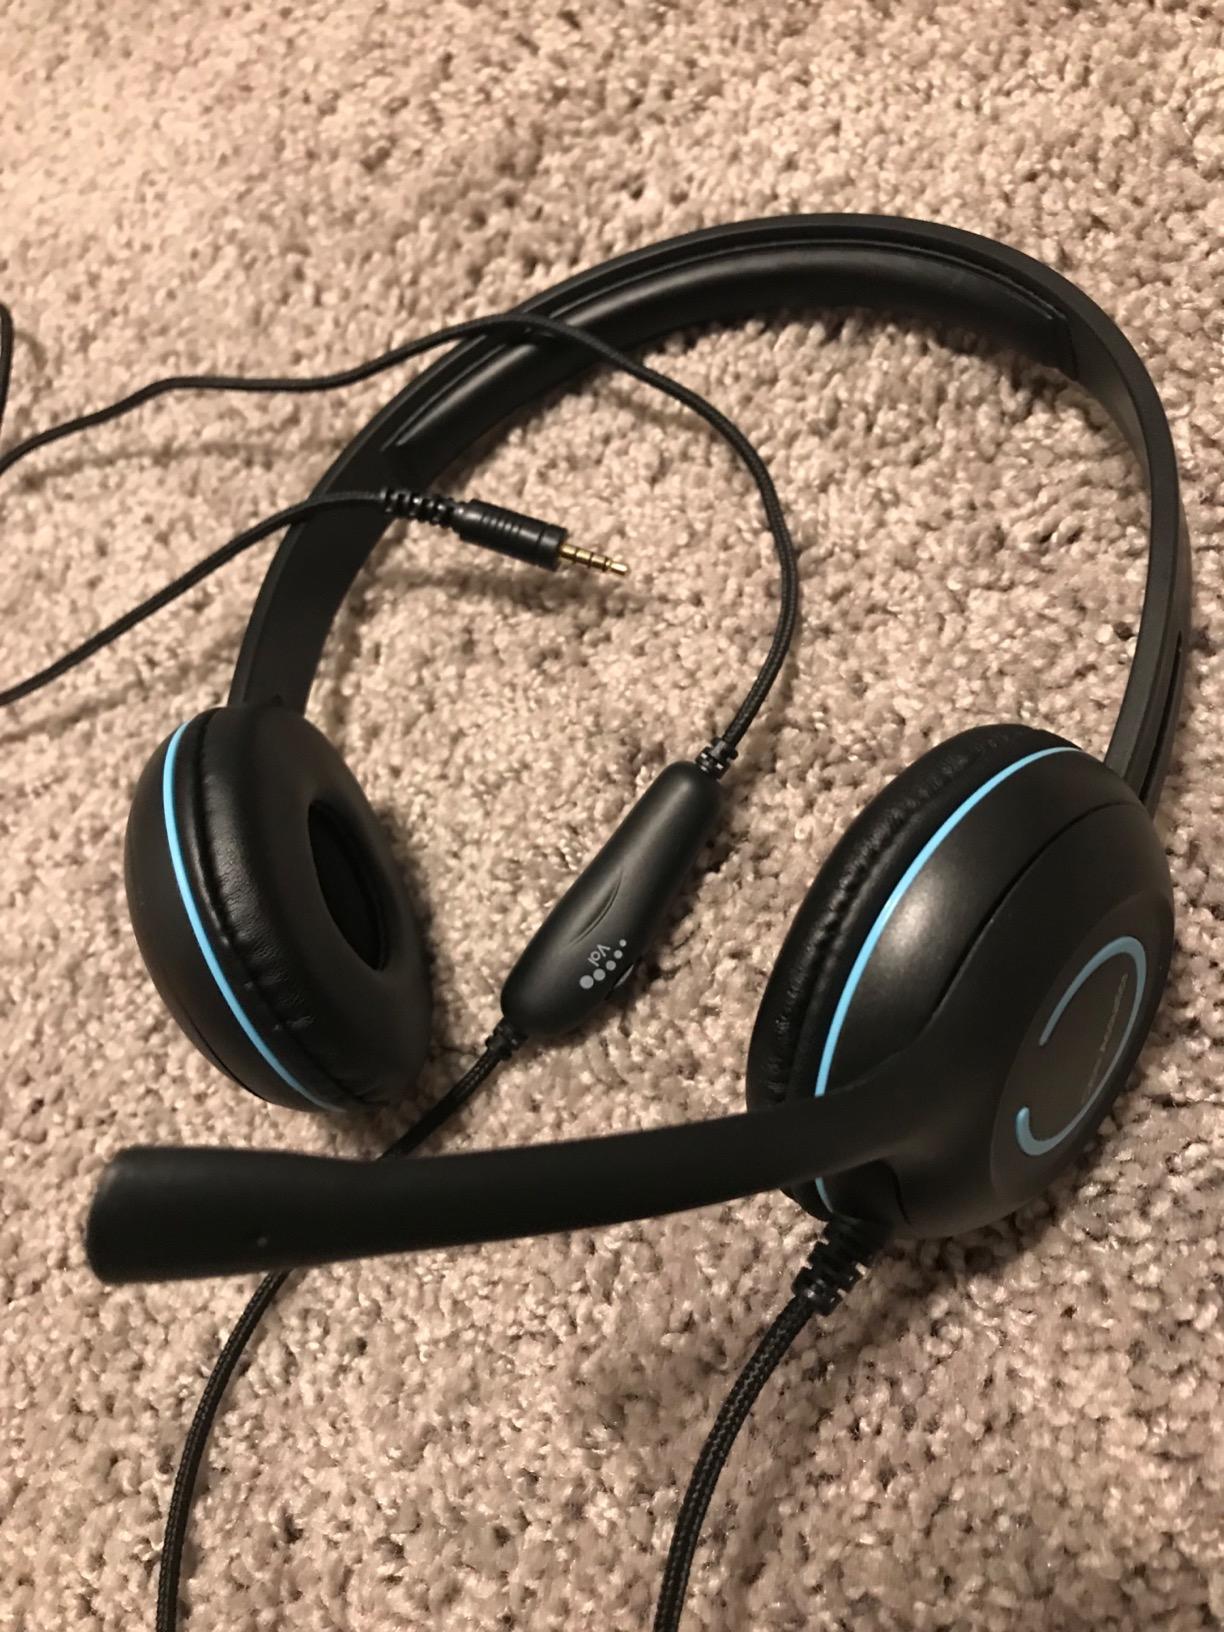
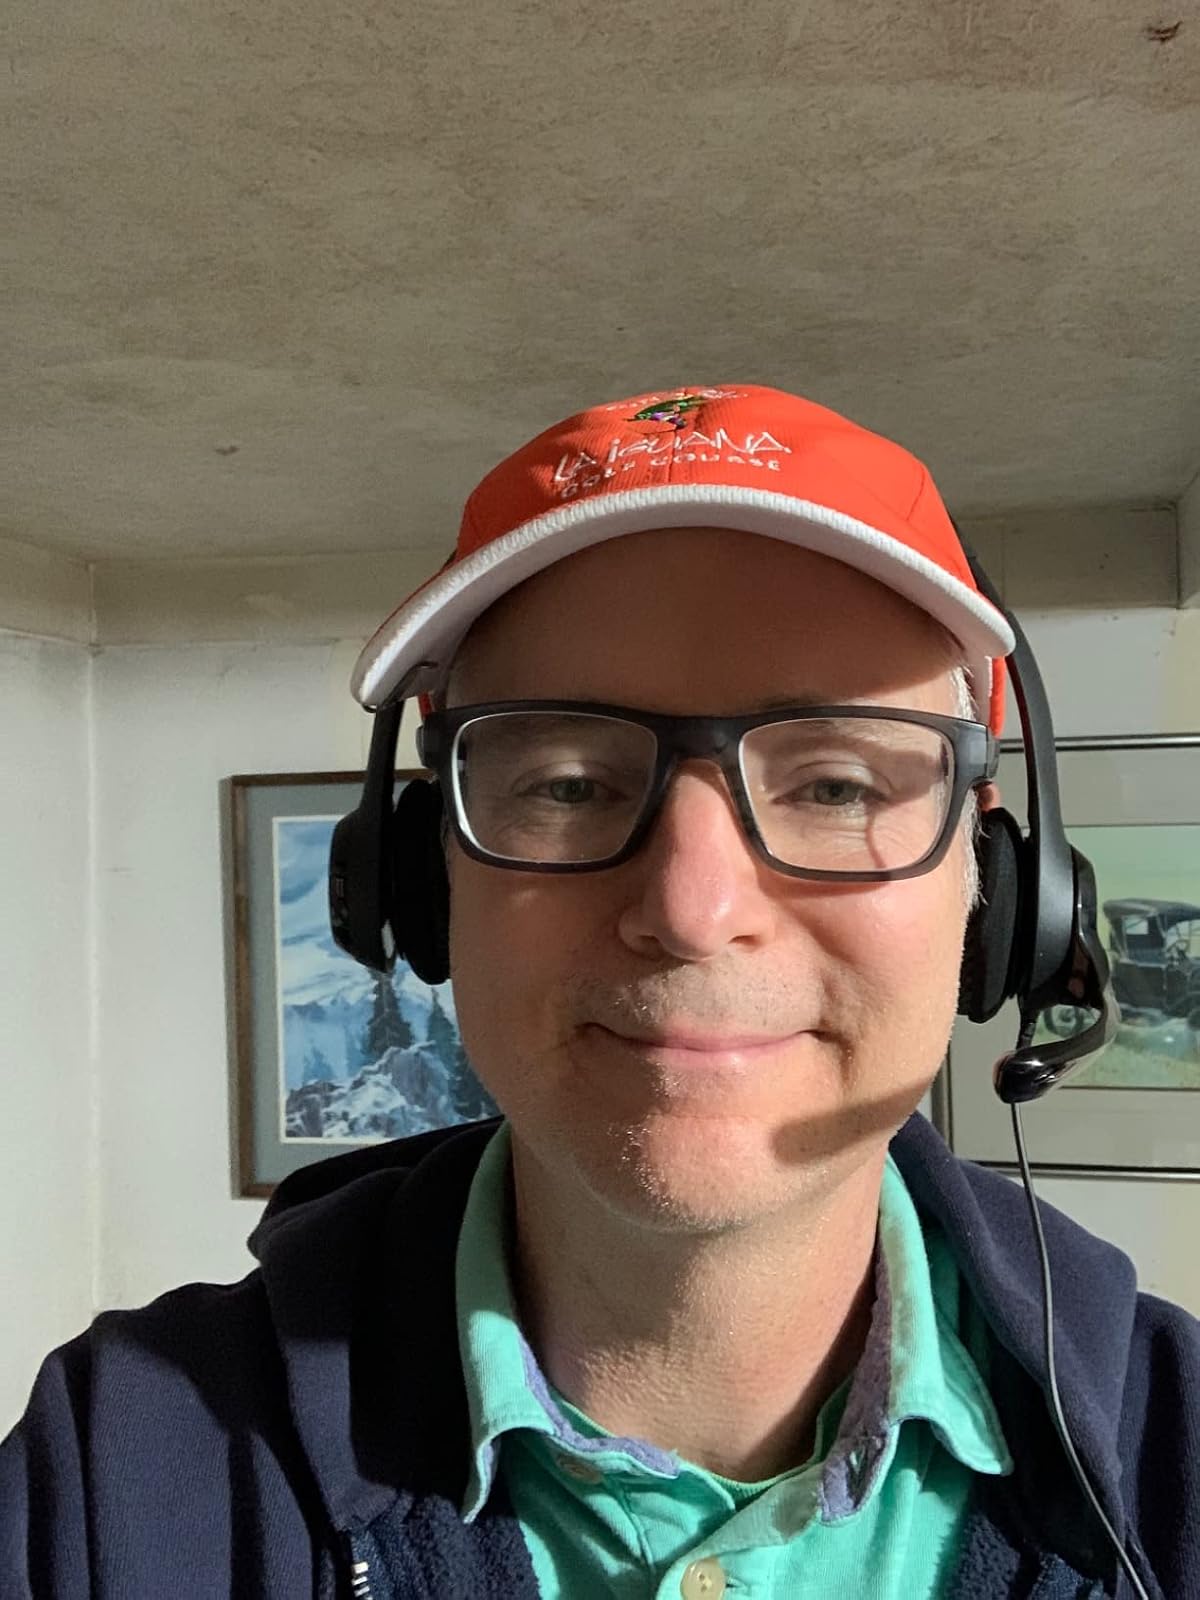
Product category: headphones
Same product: no